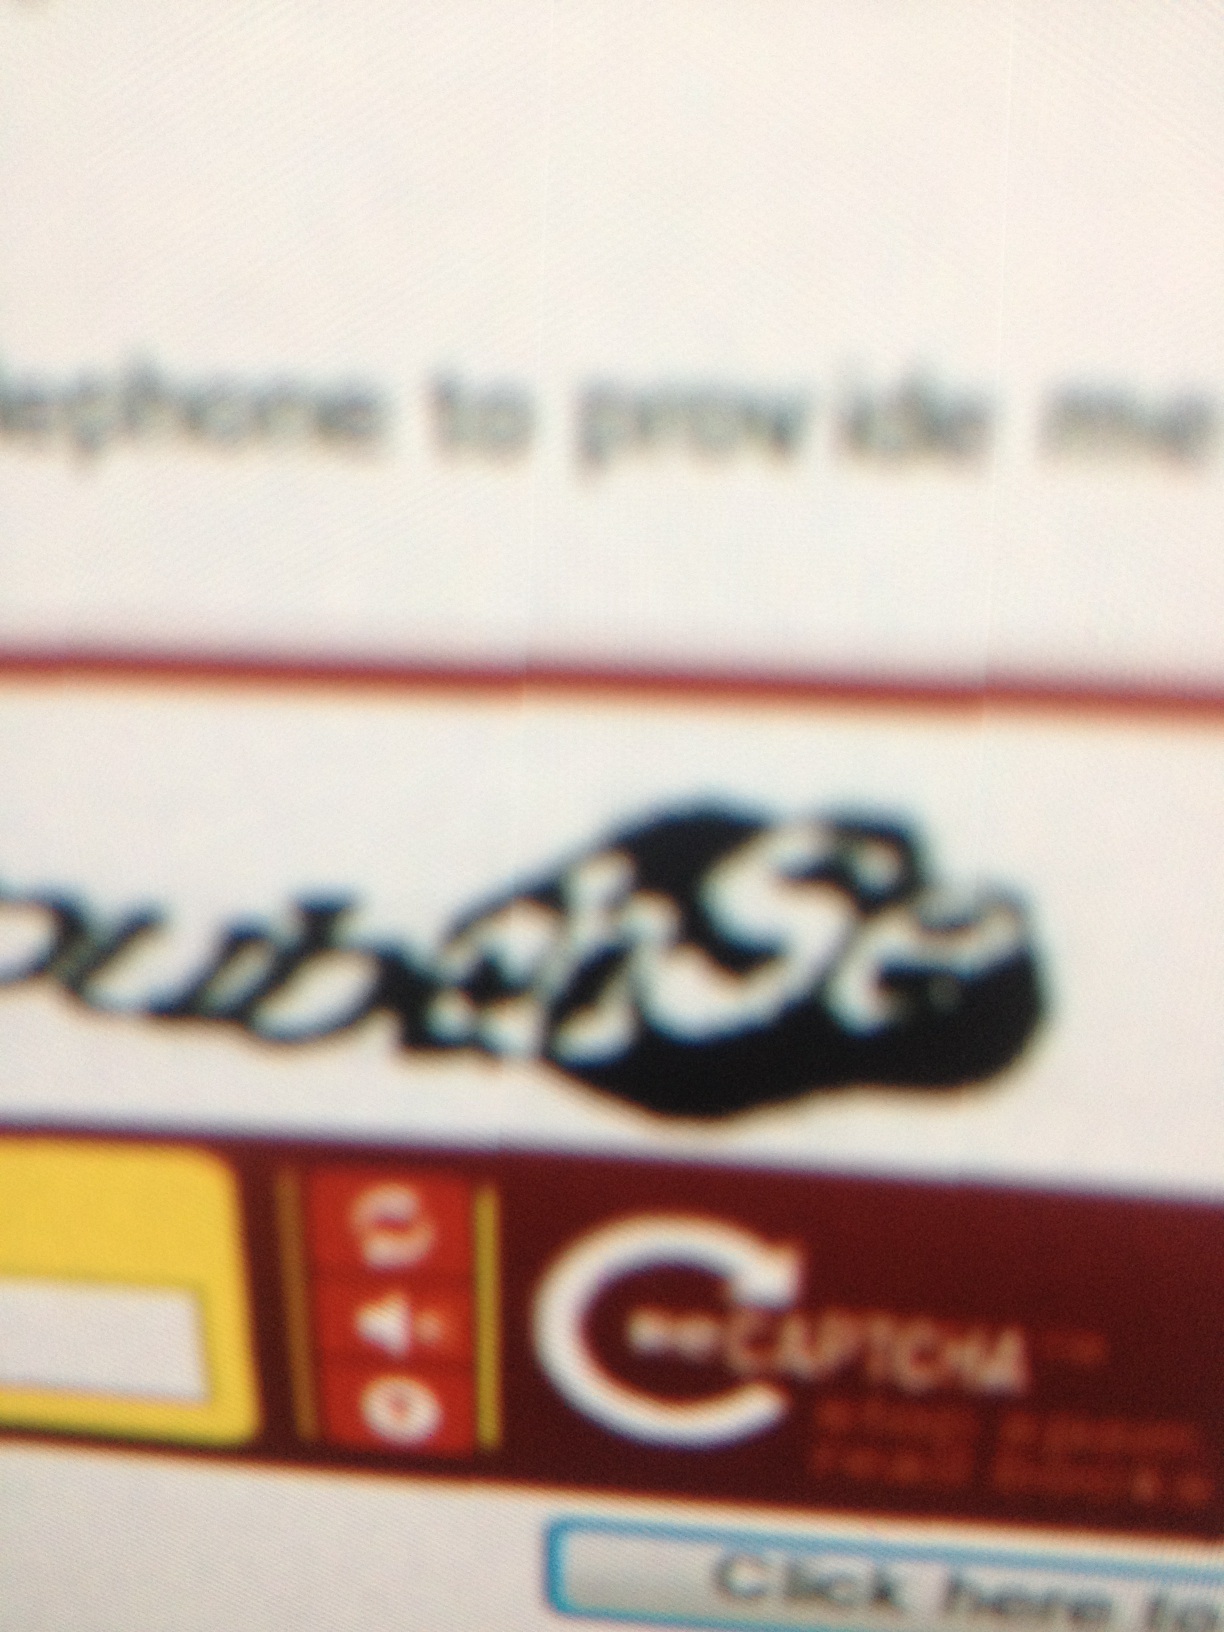Question: Yes, I just need to know what the CAPTCHA image on the screen is. It's apparently two words, thank you.
Answer: unanswerable